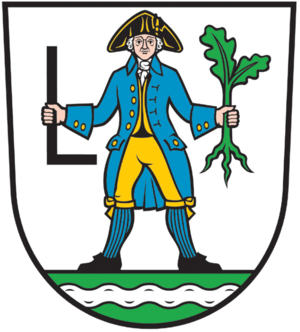
Langewahl
Coat of arms of Langewahl
Langewahl er en by i landkreis Oder-Spree i den tyske delstat Brandenburg.